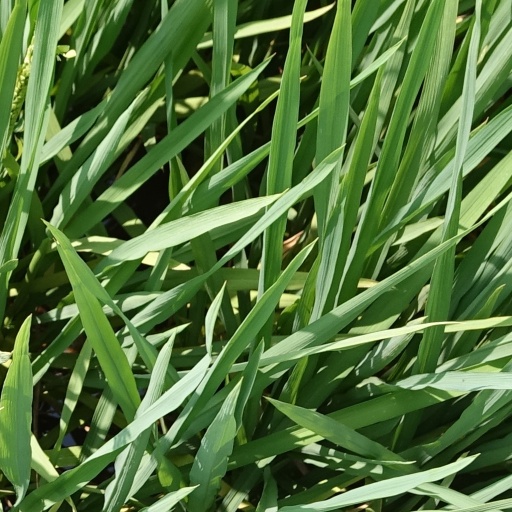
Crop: rice